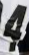
Number: 4